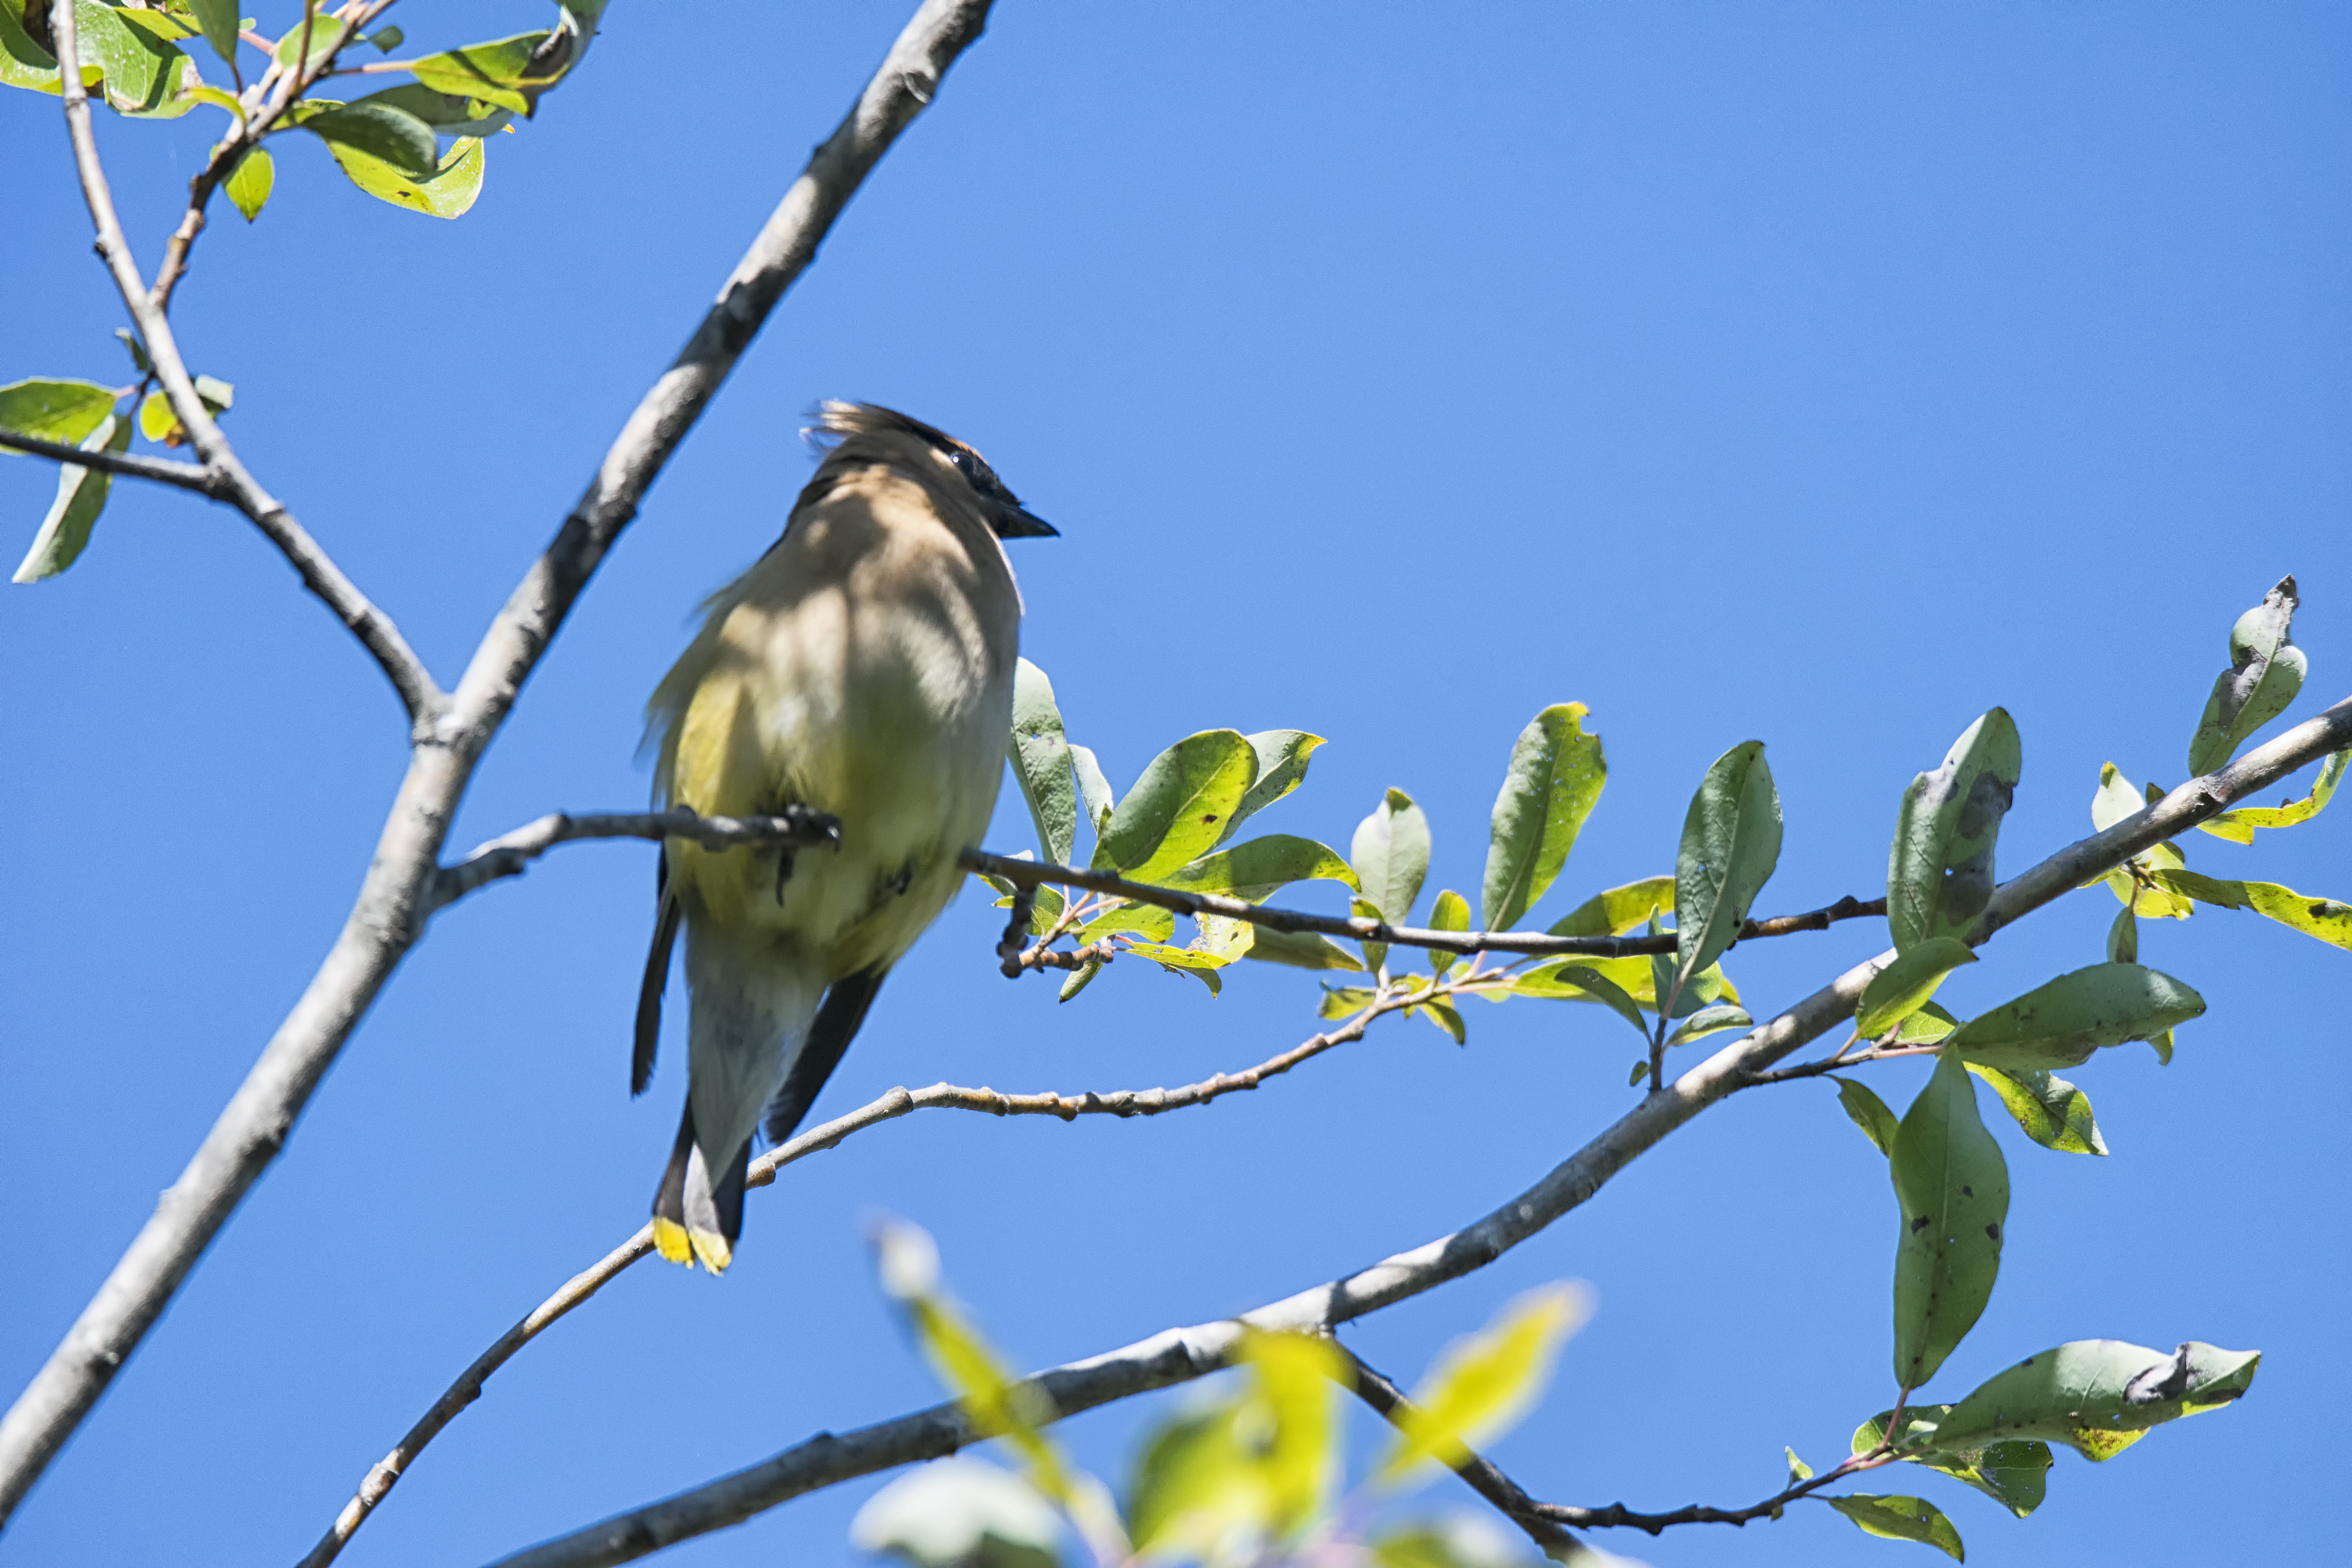
nature, branch, bird, flower, wildlife, fauna, canada, vertebrate, quebec, cedar, sherbrooke, oiseau, jaseur, waxwing, dam rique, perching bird